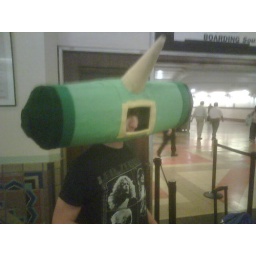
A person headed to Comic Con at the train station in LA.